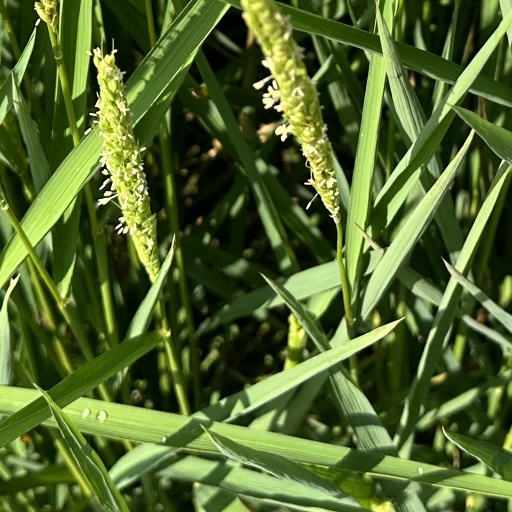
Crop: rice